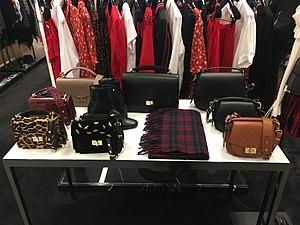
Emily Ratajkowski [ˈɛməli ˌrætəˈkaʊski], née le 7 juin 1991 à Londres, est une mannequin et actrice américaine. Née de parents polono-américains et principalement élevée en Californie, elle s'est fait connaître du grand public en apparaissant seins nus dans le clip Blurred Lines de Robin Thicke en 2013.